Parellada

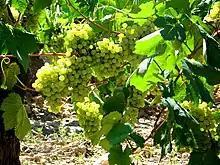

Parellada is a Spanish white grape variety of Catalan origin specially grown in Catalonia, Spain. With Macabeu and Xarel·lo, it is one of the three traditional varieties used to make the sparkling wine Cava, which is primarily produced in Catalonia. Besides its use in Cava, it is used mostly for blending in young white wines, although some more ambitious oaked blends with Chardonnay and Sauvignon blanc are also used. Spanish plantations stood at in 2004,